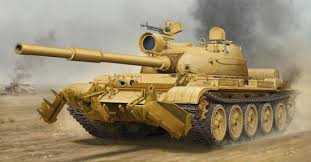
Label: Tank